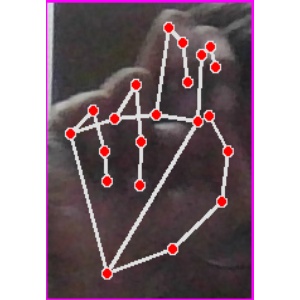
अक्षर: ह